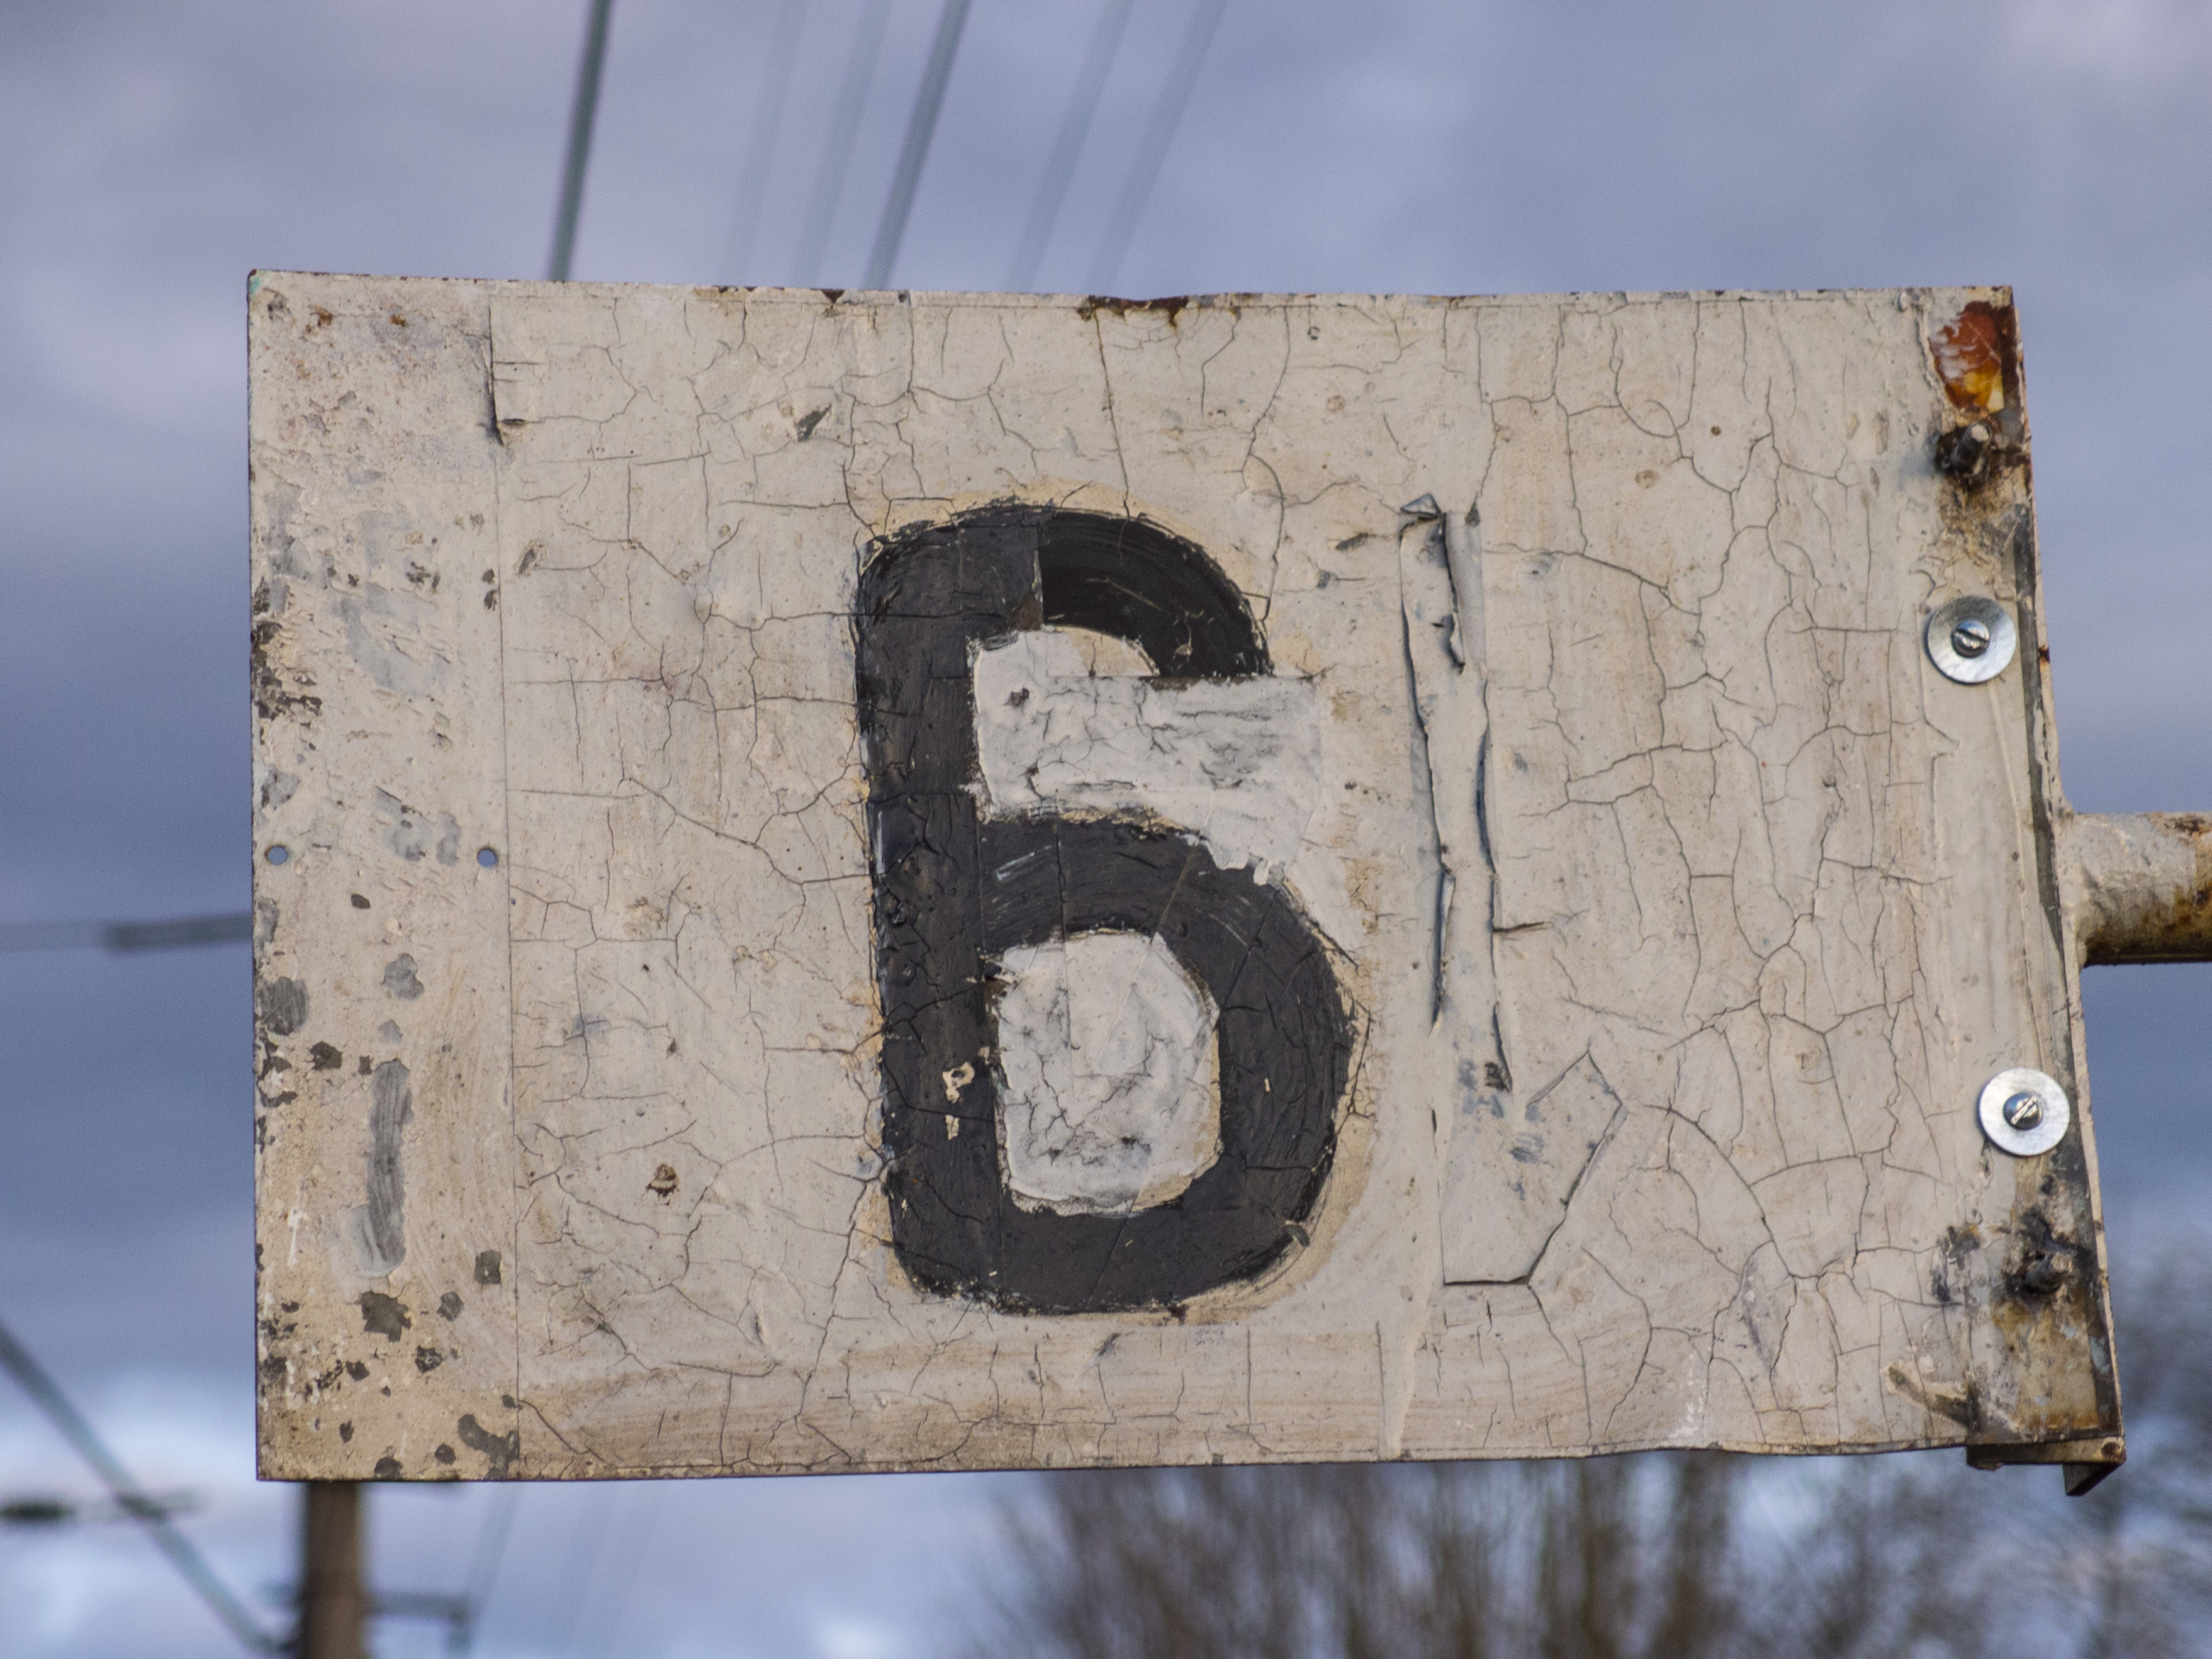
railway, sign, number, house numbering, wood, font, symbol, signage, rectangle, rust, metal